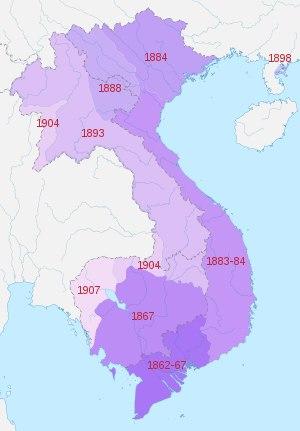
Cet article vise à donner une liste exhaustive des colonies et possessions françaises au cours de l'Histoire, quel que soit leur statut.